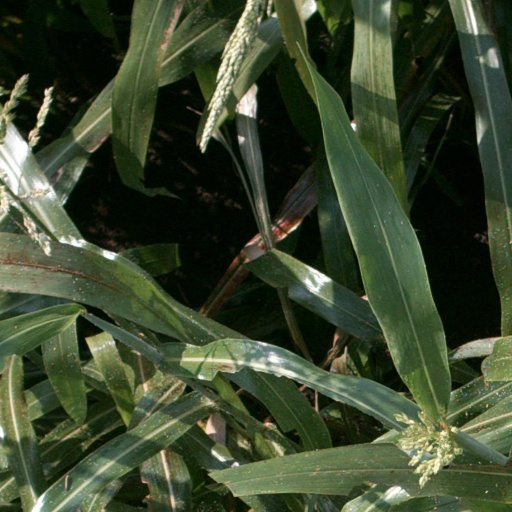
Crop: sorghum